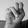
ASL letter: N